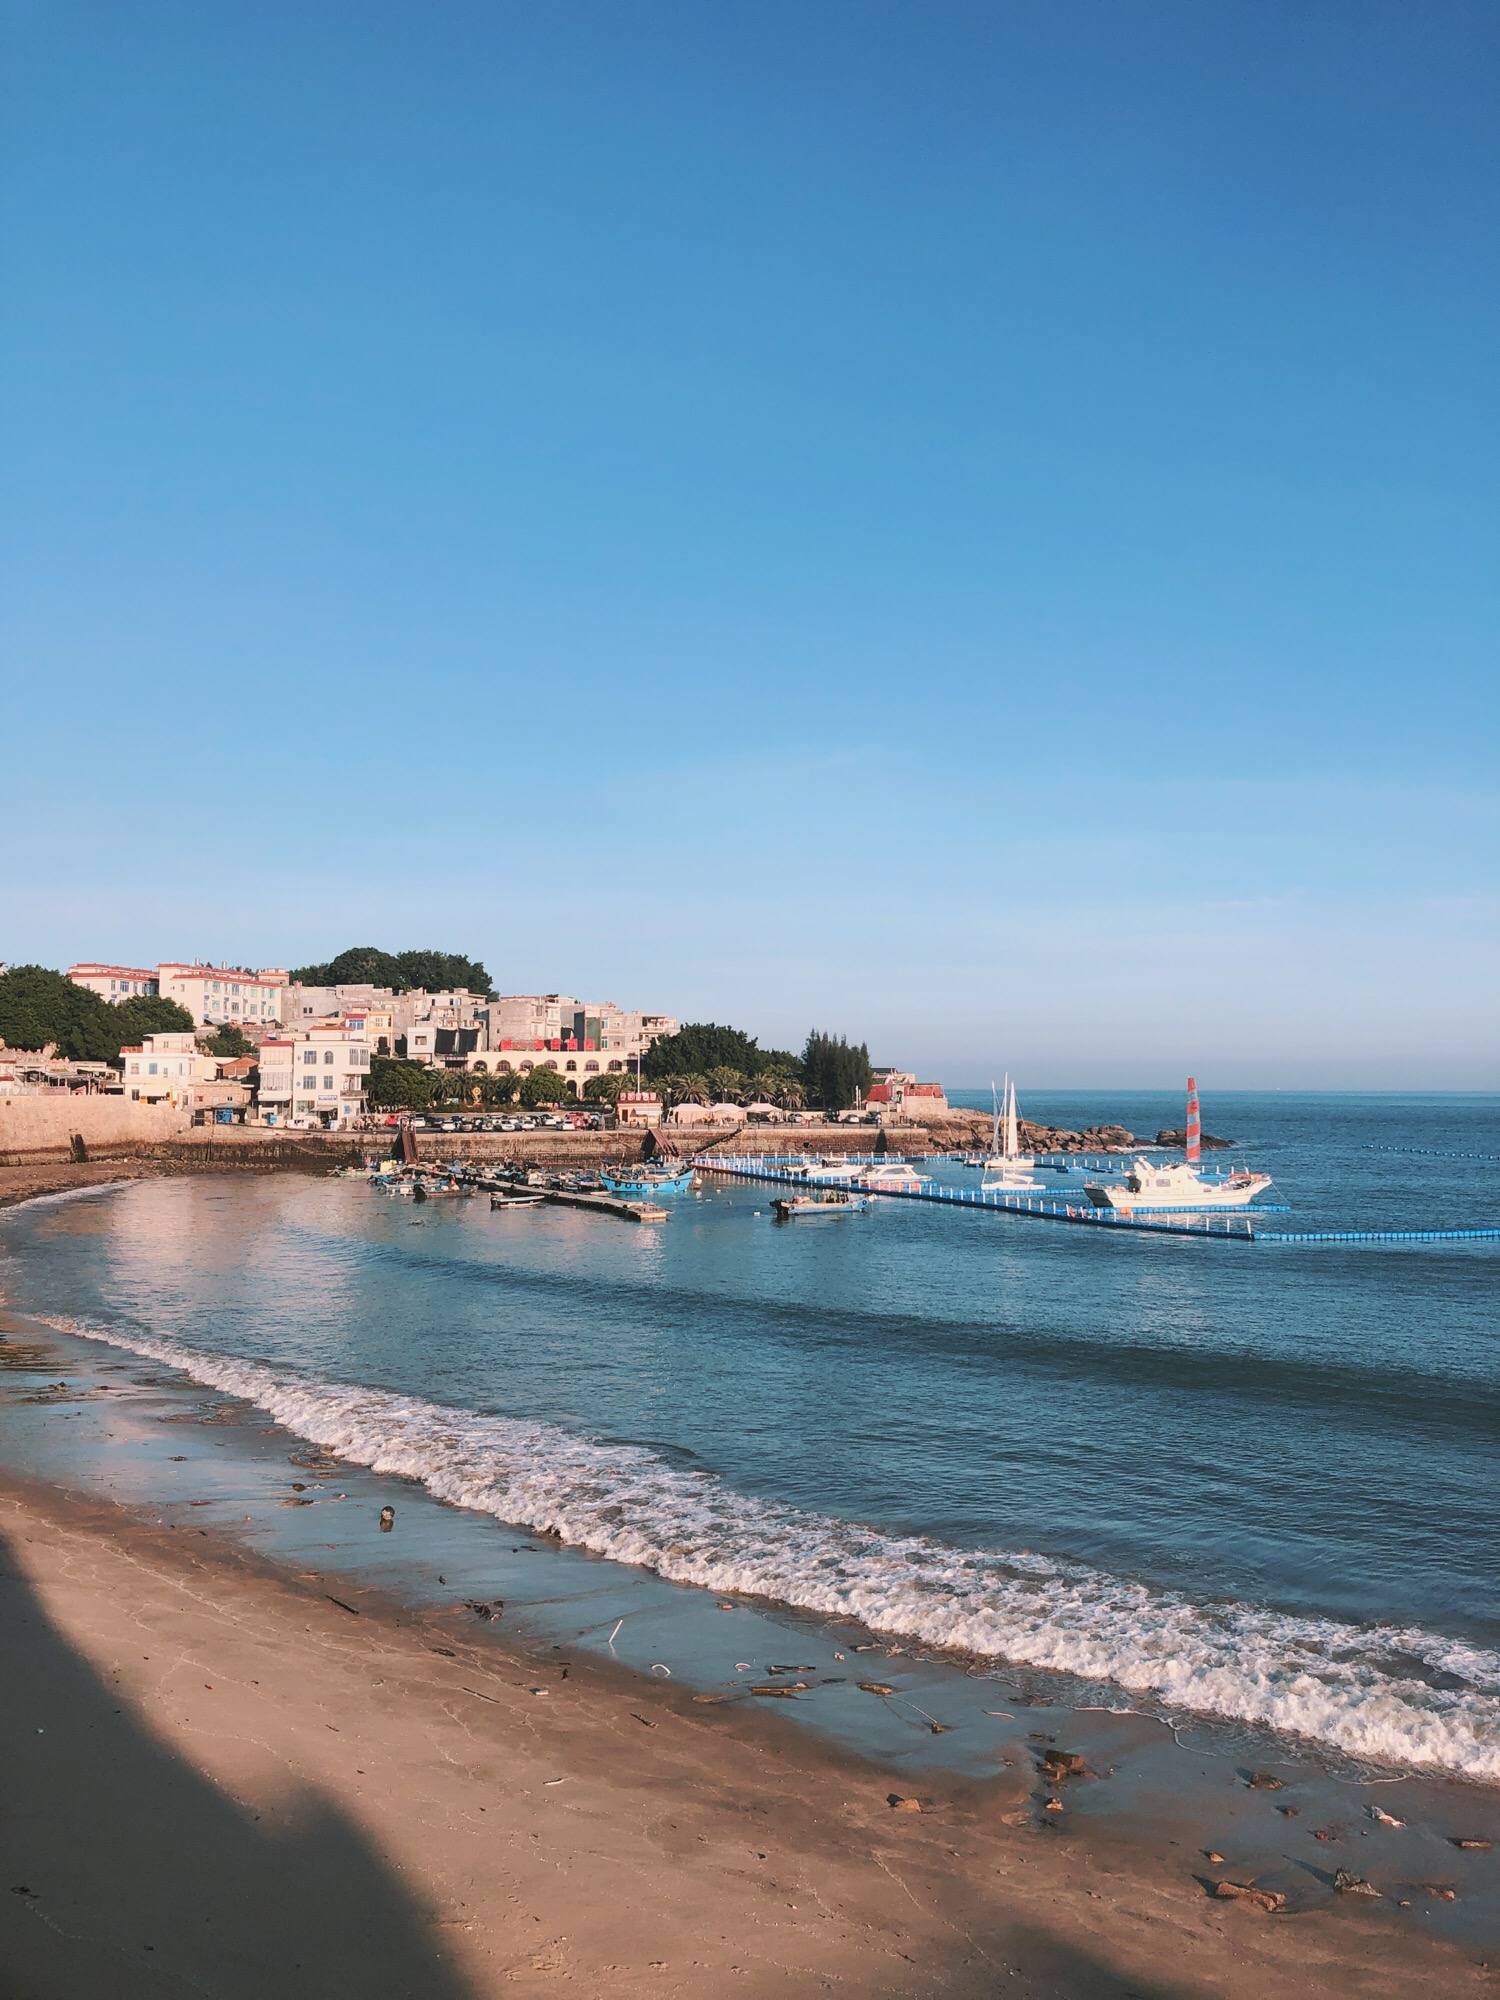
sea, body of water, coast, beach, sky, shore, blue, ocean, coastal and oceanic landforms, vacation, horizon, azure, tourism, summer, calm, bay, headland, tree, sand, promontory, cloud, landscape, wave, wind wave